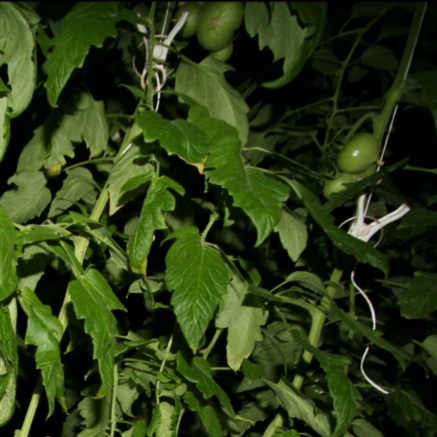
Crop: tomato